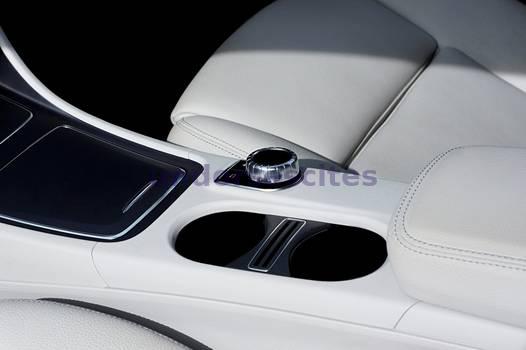
Label: Watermark